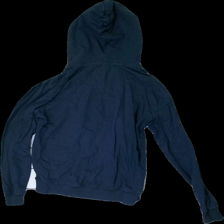
View: back
Type: Hoodie
Category: Men
Brand: Not in the list
Brand text on label: Dnmd
Colors: Blue, Black, White
Material: 100% Cotton
Pattern: Logo print
Cut: Regular
Size: M
Season: All
Price range: <50
Recommended usage: Export
Description: Blue hoodie with print
Comment: Washed out